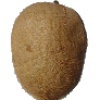
Label: kiwi